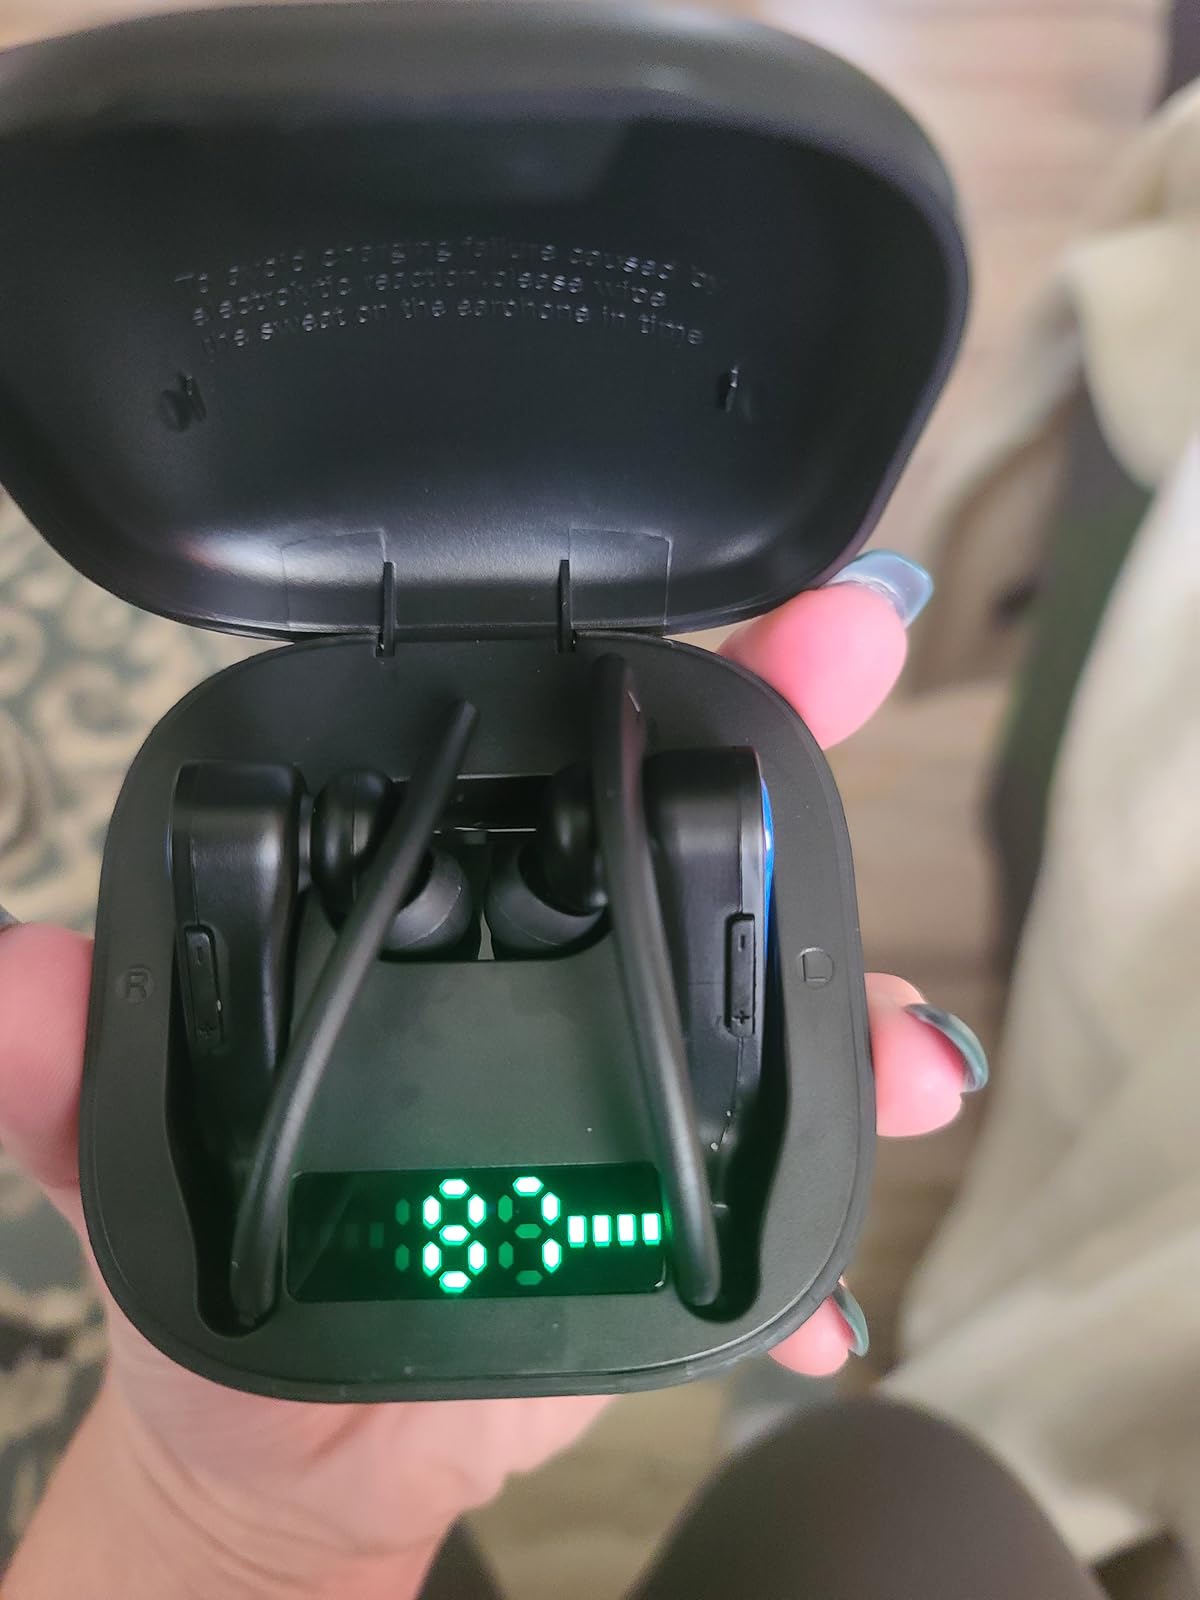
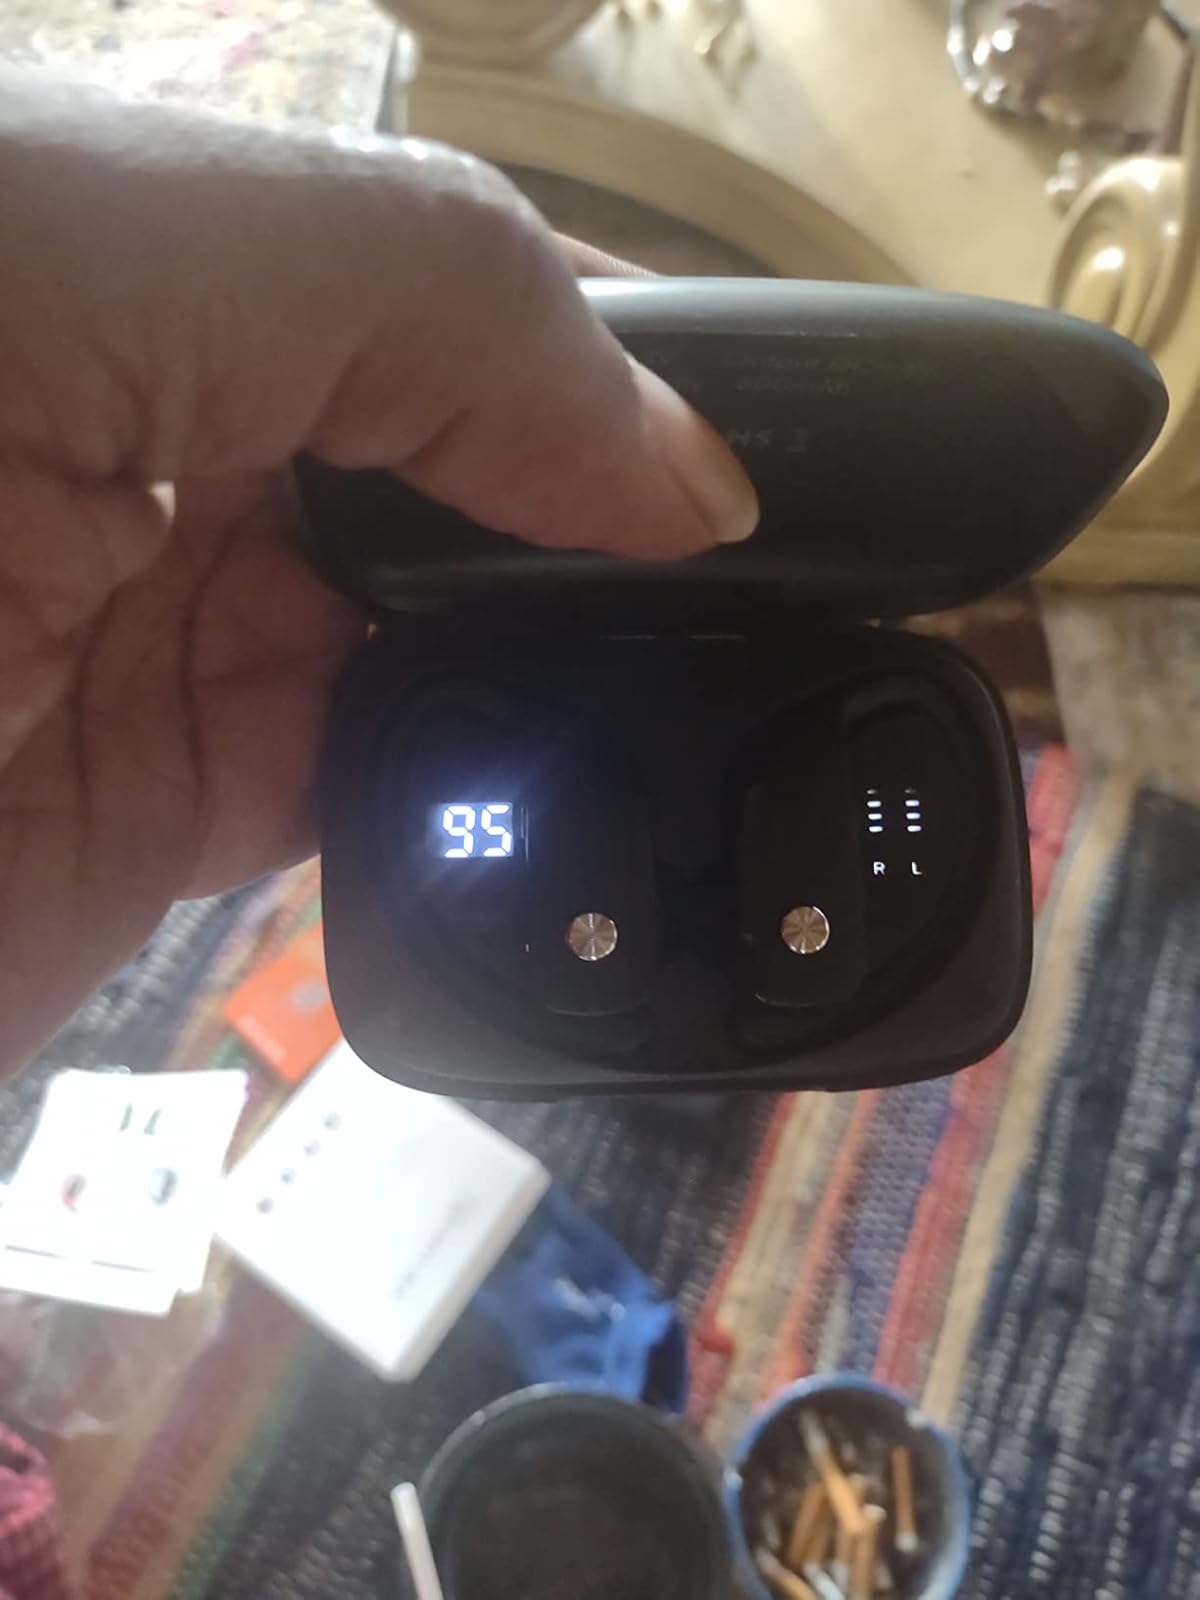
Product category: earbuds
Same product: no